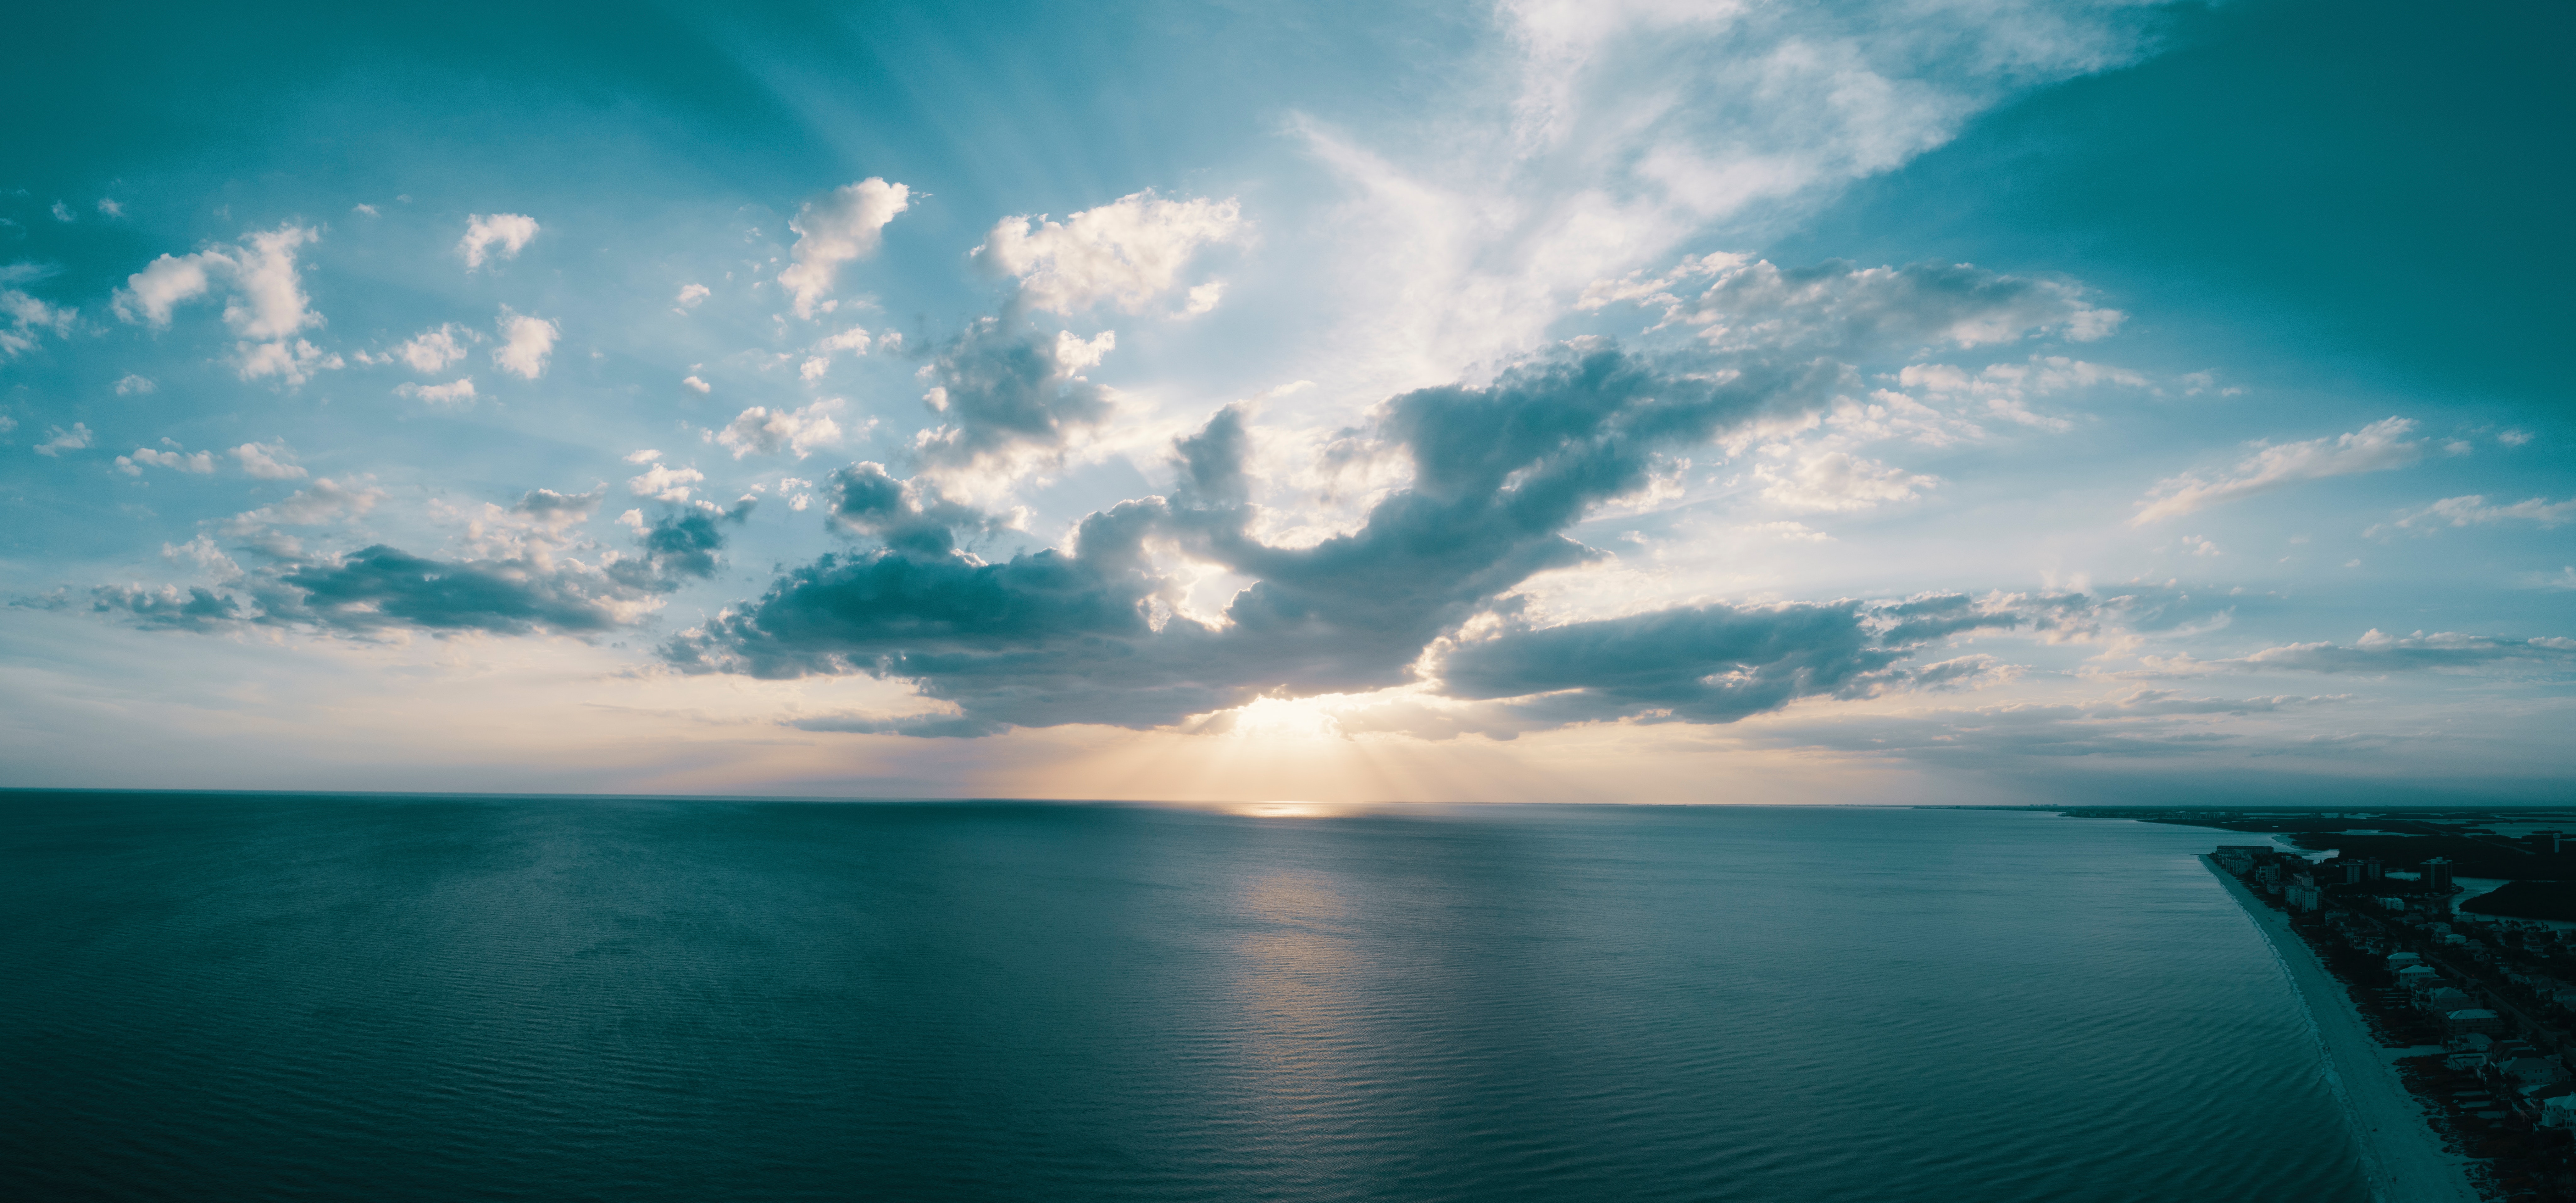
sky, horizon, blue, cloud, sea, nature, daytime, water, ocean, turquoise, water resources, calm, natural landscape, aqua, azure, atmosphere, sound, morning, reflection, sunlight, cumulus, landscape, summer, coast, caribbean, meteorological phenomenon, photography, evening, vacation, tropics, coastal and oceanic landforms, lake, wave